Battles of Latrun (1948)

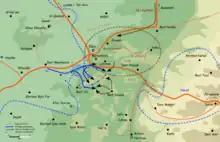
Operation Bin Nun (24–25 May 1948)

The task to lead Operation Bin Nun ("lit." Nun's son, in reference to Joshua, Nun's son, conqueror of Canaan according to the Book of Joshua) was given to Shlomo Shamir, a former officer of the British army. His force consisted of 450 men of the Alexandroni Brigade and 1,650 men of the 7th Brigade. Of these, about 140 to 145 were immigrants who had just arrived in Israel, nearly 7% of the total. Their heavy weaponry was limited to two French mortars of 1906 (nicknamed "Napoleonchik"), one mortar with 15 rounds of ammunition, one "Davidka", ten mortars and twelve armored vehicles. Three hundred soldiers of the Harel Brigade were also in the area but were not aware of the operation, but assisted after finding out about it by intercepting a radio transmission.